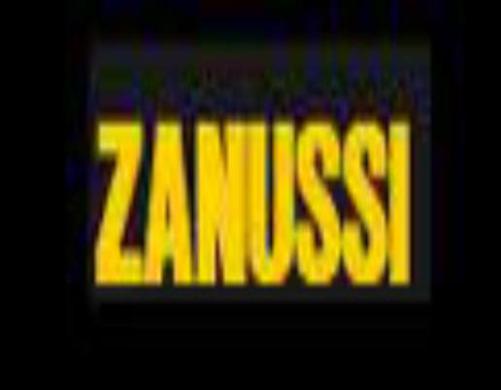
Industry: Electronic